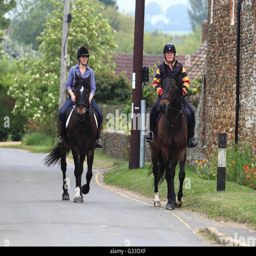
horses and riders on the public highway